Legoland New York

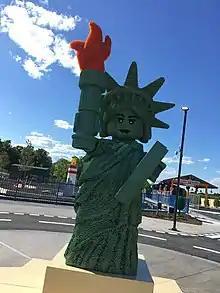
A Statue of Liberty model in Lego City.

A land that is made to look like a city and based on the Lego City toy theme.